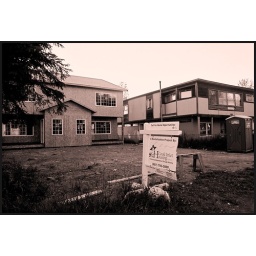
CIHA duplex under construction on pine st in 2005. the apartment building on the right was torn down since the photo was taken.